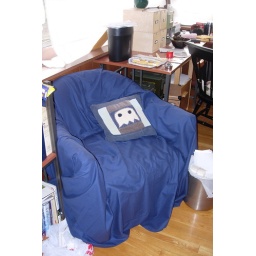
Now modestly covered in manly blue fabric, instead of pink chintz.